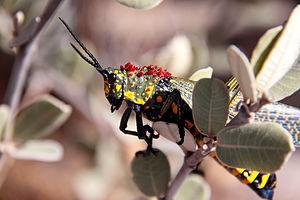
madagascar, sauterelle
La faune de Madagascar, tout comme sa flore, est très riche. En effet celle-ci présente entre 80 % et 90 % d'espèces endémiques. Cette notion d'endémisme bien qu'elle ne soit pas inexacte reste subjective, puisque dépendante du niveau taxonomique à partir duquel se positionne l'observateur et de la surface ou du milieu considéré. De nombreux taxons spécifiques ou génériques, sont strictement endémiques à Madagascar, mais aussi, plus rarement au niveau de la famille et atteignent donc des taux d'endémisme proche ou égaux de 100 %.